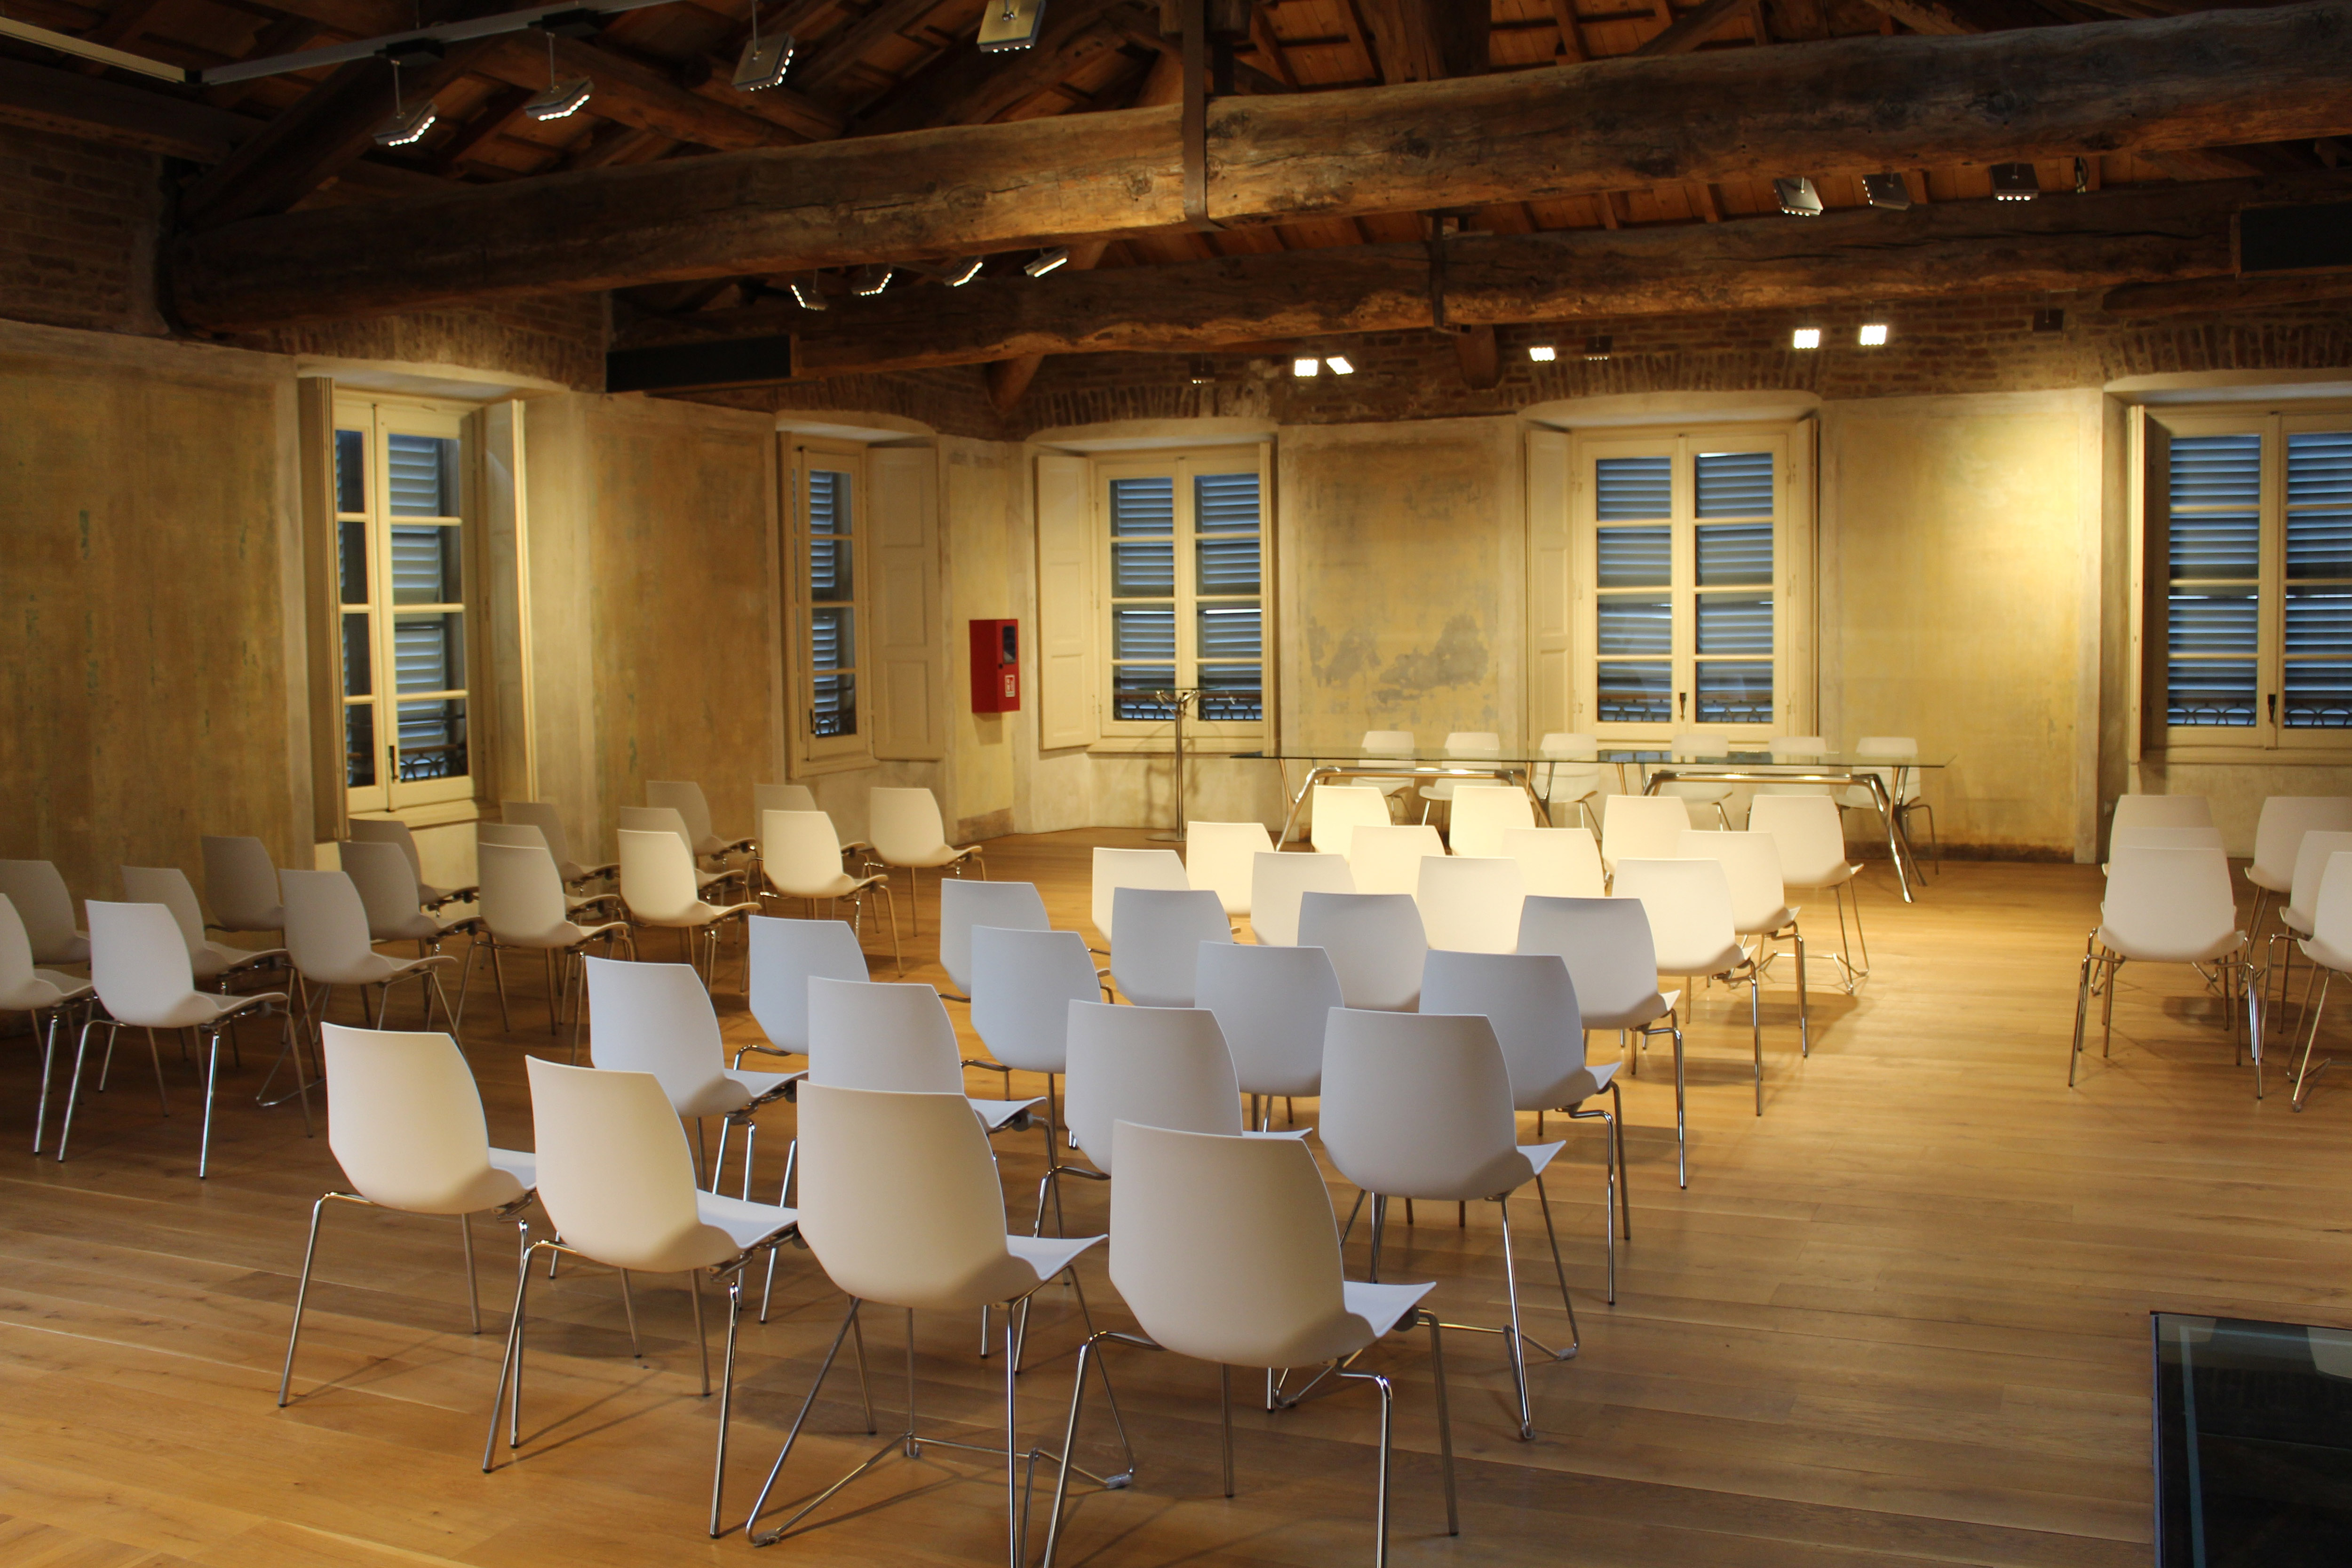
function hall, building, room, interior design, conference hall, chair, architecture, table, furniture, event, hall, auditorium, floor, Community centre, hardwood